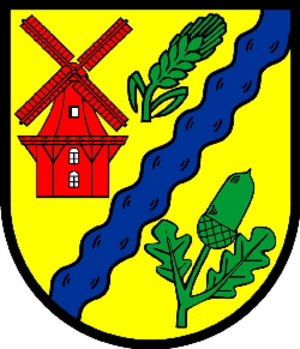
Schweindorf est une municipalité allemande du land de Basse-Saxe, située dans l'arrondissement de Wittmund. En 2014, elle comptait 720 habitants.